Arnold Johnson (musician)

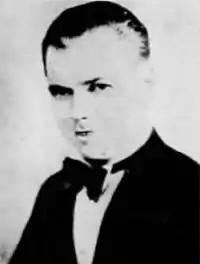
Johnson in 1929

Arnold Johnson (March 23, 1893 – July 15, 1975) was an American big band pianist, arranger, composer, and leader during the swing jazz era. He was orchester leader on the popular "The Majestic Theater of the Air" program on the CBS radio network beginning in 1929.